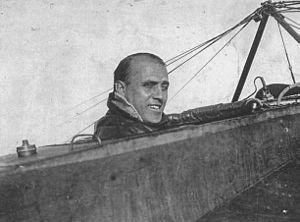
Jorge Alejandro Newbery, né le 29 mai 1875 à Buenos Aires et mort le 1ᵉʳ mars 1914 à Las Heras, était un ingénieur et un pionnier de l’aviation argentin. Avec le Mexicain Alberto Braniff et le Péruvien, Jorge Chavez, parmi d’autres, il fut l’un des premiers pilotes d’Amérique latine.